Gråbrødretorv 4

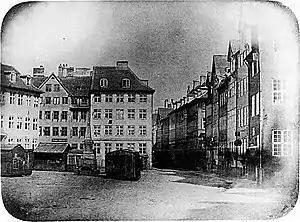
The building seen on Denmark's first daguerreotype by Peter Febar, 1840.

No. 118 was at the time of the 1840 census home to a total of 55 people distributed on eight households. Jacob Frederik Milo, a book-binder, resided with his wife, four children, anephew, two employees (one of them an apprentice) and a maid in one of the ground floor apartments. Andreas Christian Dahlgreen, a manufacturer of pewterware, resided in the other ground floor apartment with his two daughters (aged one and five), an apprentice and two maids. Christen Nielsen, a mailman, resided with his wife and daughter on the first floor. Johan Peter Jelling, a book binder, was residing with his wife Jacobine Bentine Rosenkrantz in the other first floor apartment. Cathrine Margrethe Belman, a 70-year-old widow midwife, resided with her unmarried daughter and a maid on the second floor. unmarried. Mette Kirstine Møller, a widow, resided with her four children and two lodgers in the other second floor apartment.